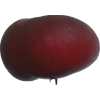
Label: nectarine_flat